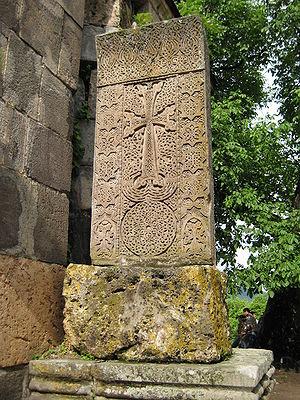
Le monastère de Haghartsine ou Haghardzine est un monastère arménien situé dans le marz de Tavush, non loin de la localité du même nom, sur le territoire de la communauté rurale de Teghut. Il se dresse dans une petite vallée boisée reliée à celle de l'Aghstev, au nord-est de l'Arménie.